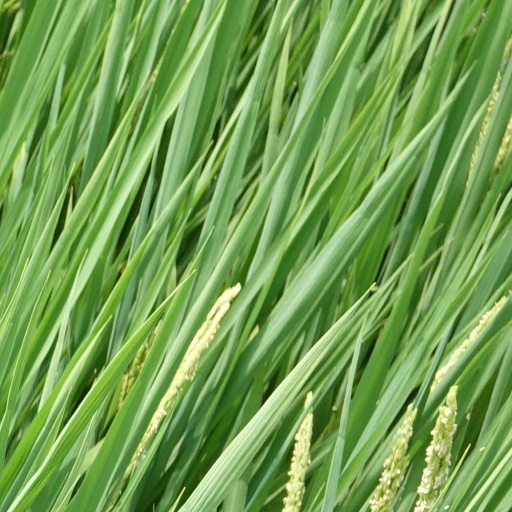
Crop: rice